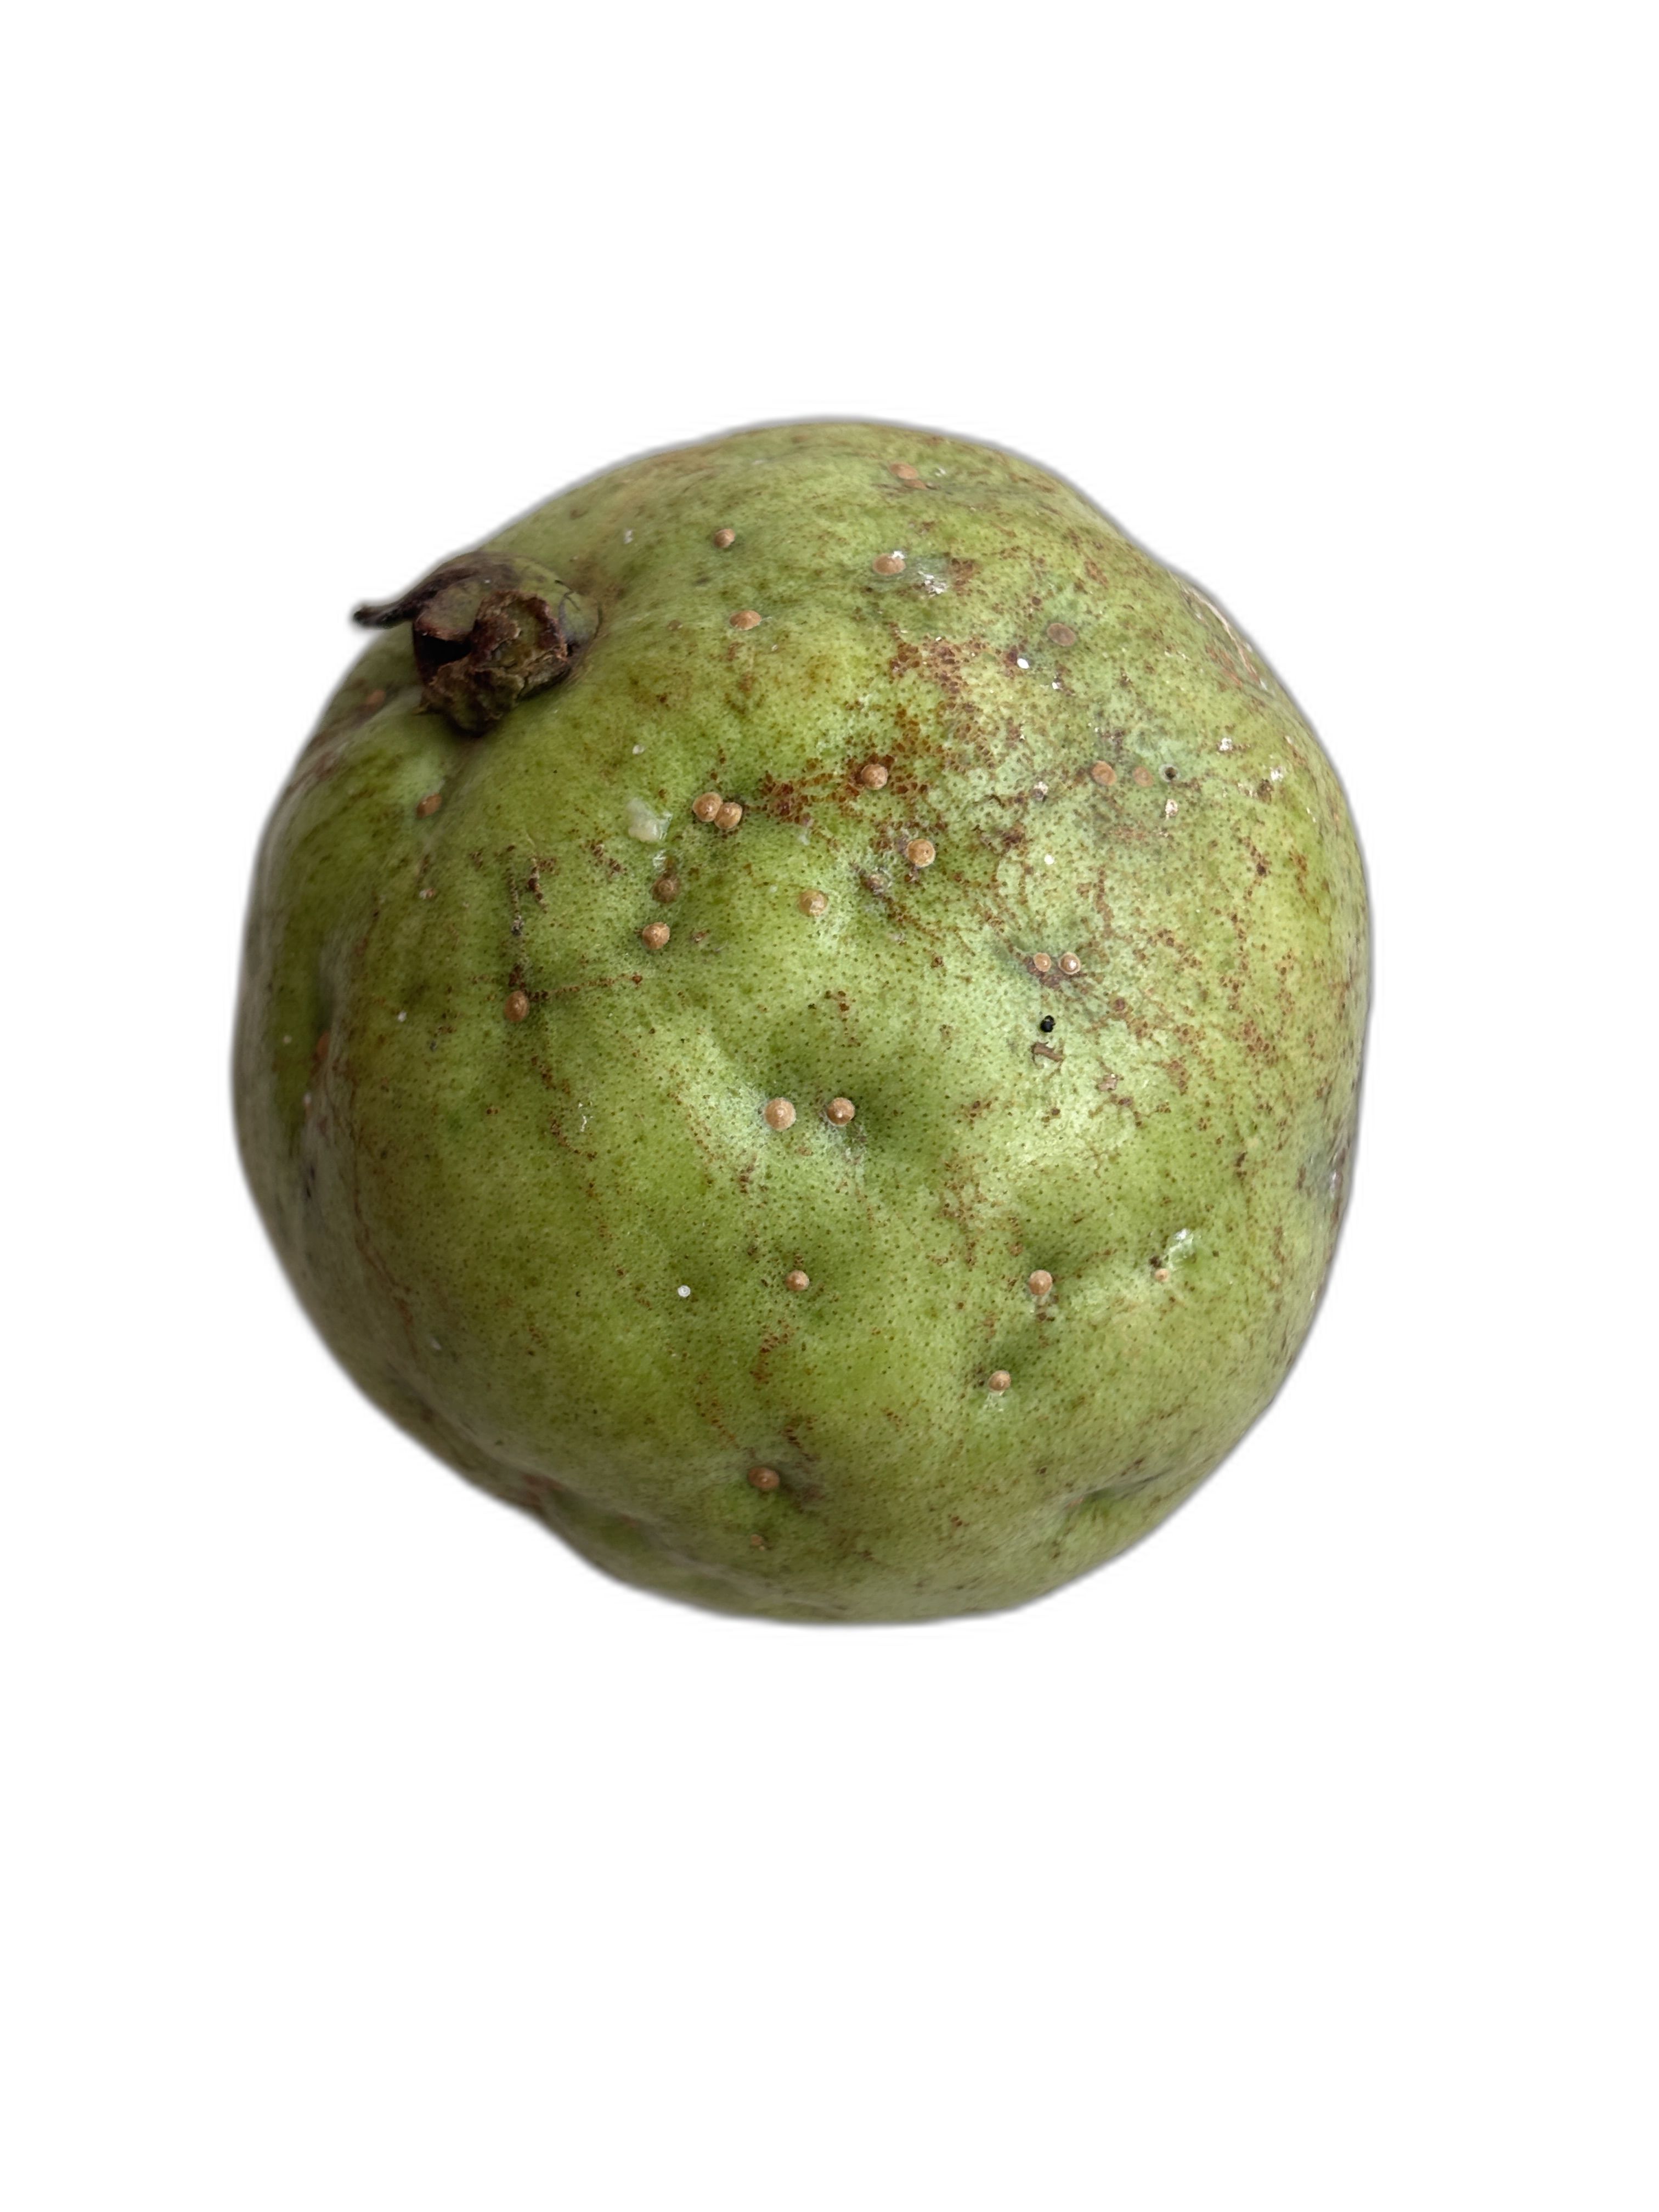
Plant part: fruit
Disease: Scab